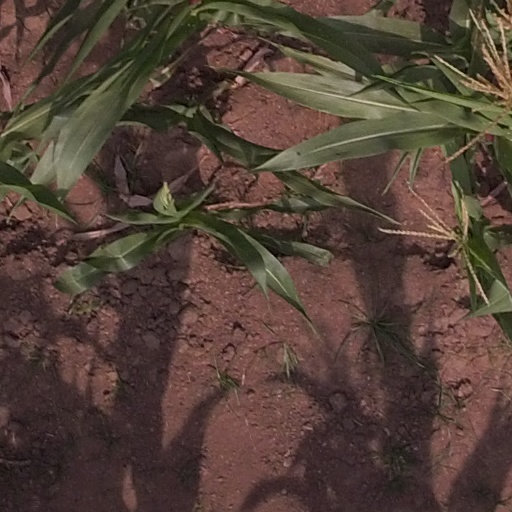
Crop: maize; corn